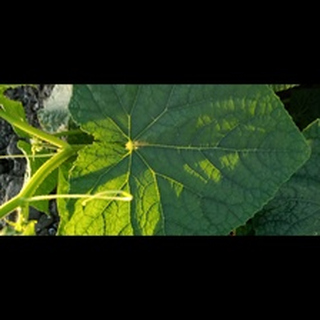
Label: healthy_cucumber